Bochnia railway station

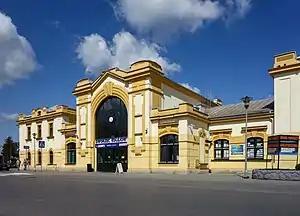
Façade of Kraków Płaszów railway station

Bochnia railway station is a railway station in Bochnia (Lesser Poland), Poland. As of 2022, it is served by Koleje Małopolskie (KMŁ), Polregio, and PKP Intercity (EIP, InterCity, and TLK services).